Rock mass rating

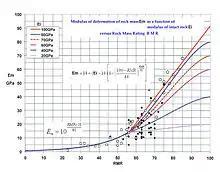
Output Chart for determining rock mass deformability modulus Em as a function of RMR

Rock Mass Rating RMR has found wide applications in various types of engineering projects such as tunnels, slopes, foundations, and mines. It is also adaptable for knowledge-based expert systems. Engineers informally classify rock structure into two general classifications: "continuous homogenous isotropic linear elastic" (what most geotechnical engineers would like to see) and "discontinuous inhomogenous anisotropic non-elastic" (what most in-situ rock masses actually are). A rock mass rating system provides a method of incorporating some of the complex mechanics of actual rocks into engineering design.